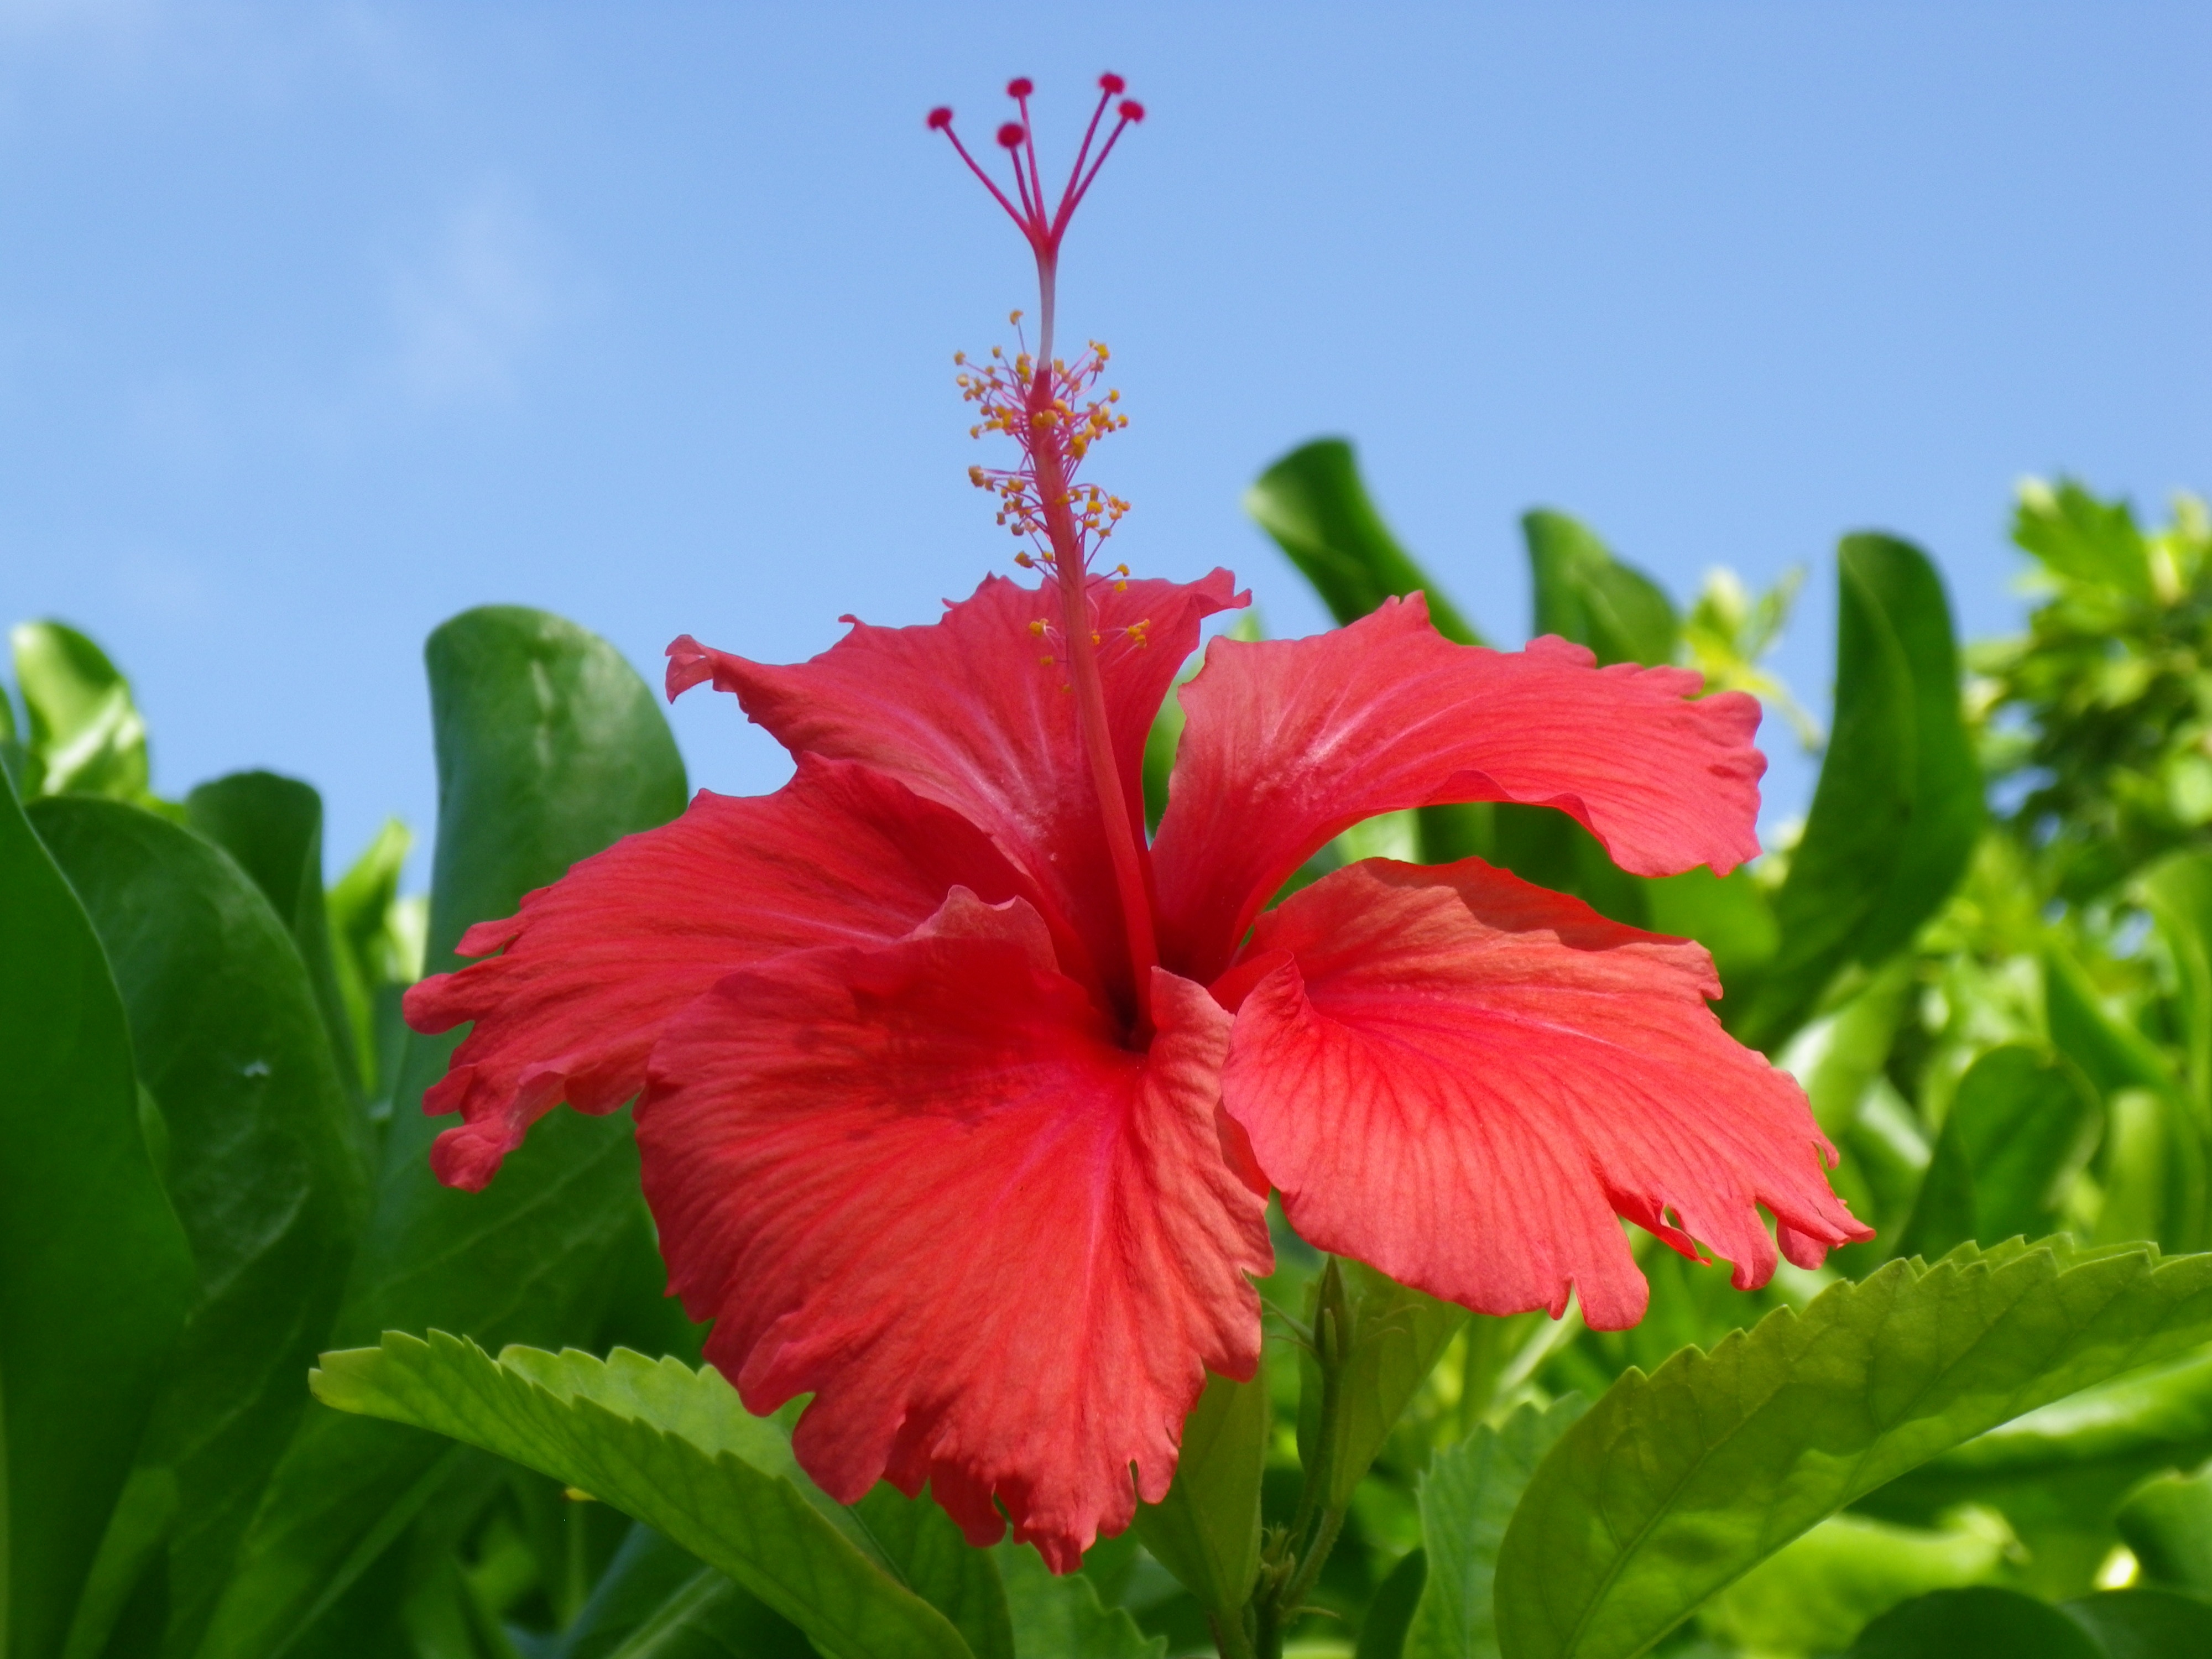
plant, flower, petal, bloom, red, botany, close, flora, hibiscus, malvales, macro photography, flowering plant, chinese hibiscus, annual plant, land plant